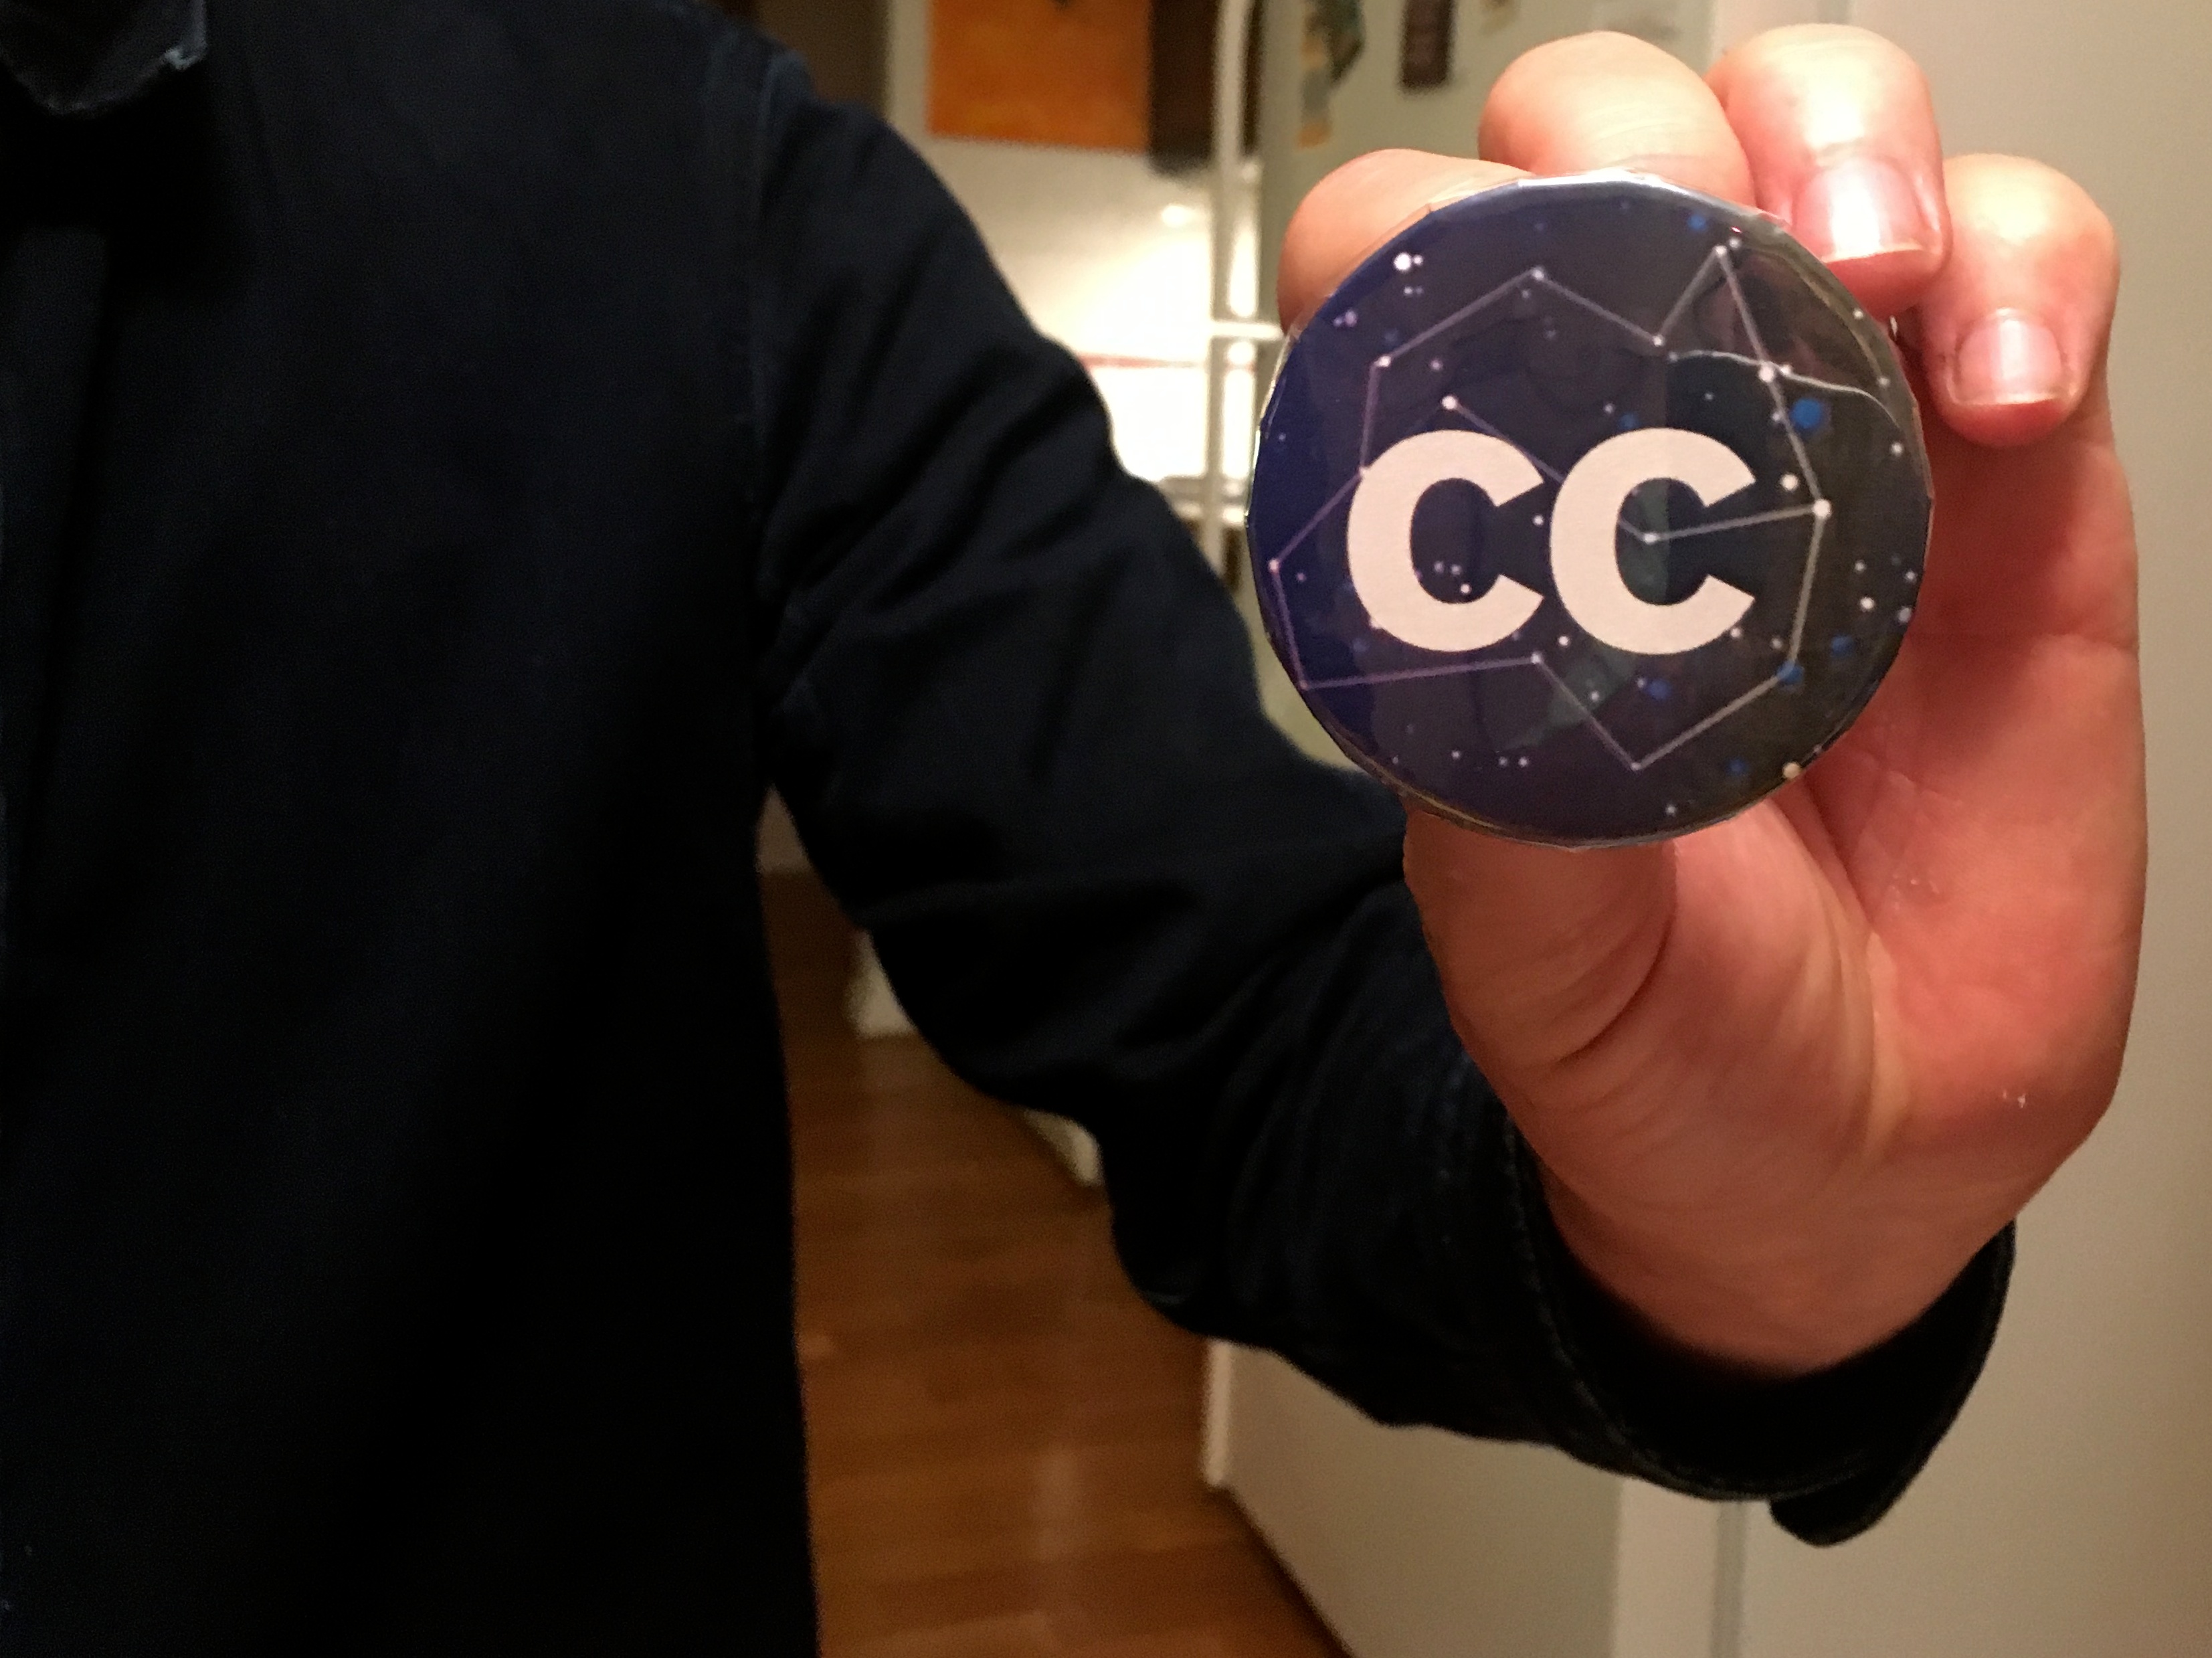
art, costume, ccquest